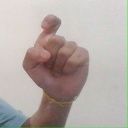
अक्षर: इ